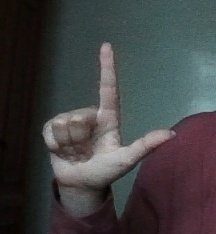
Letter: laam